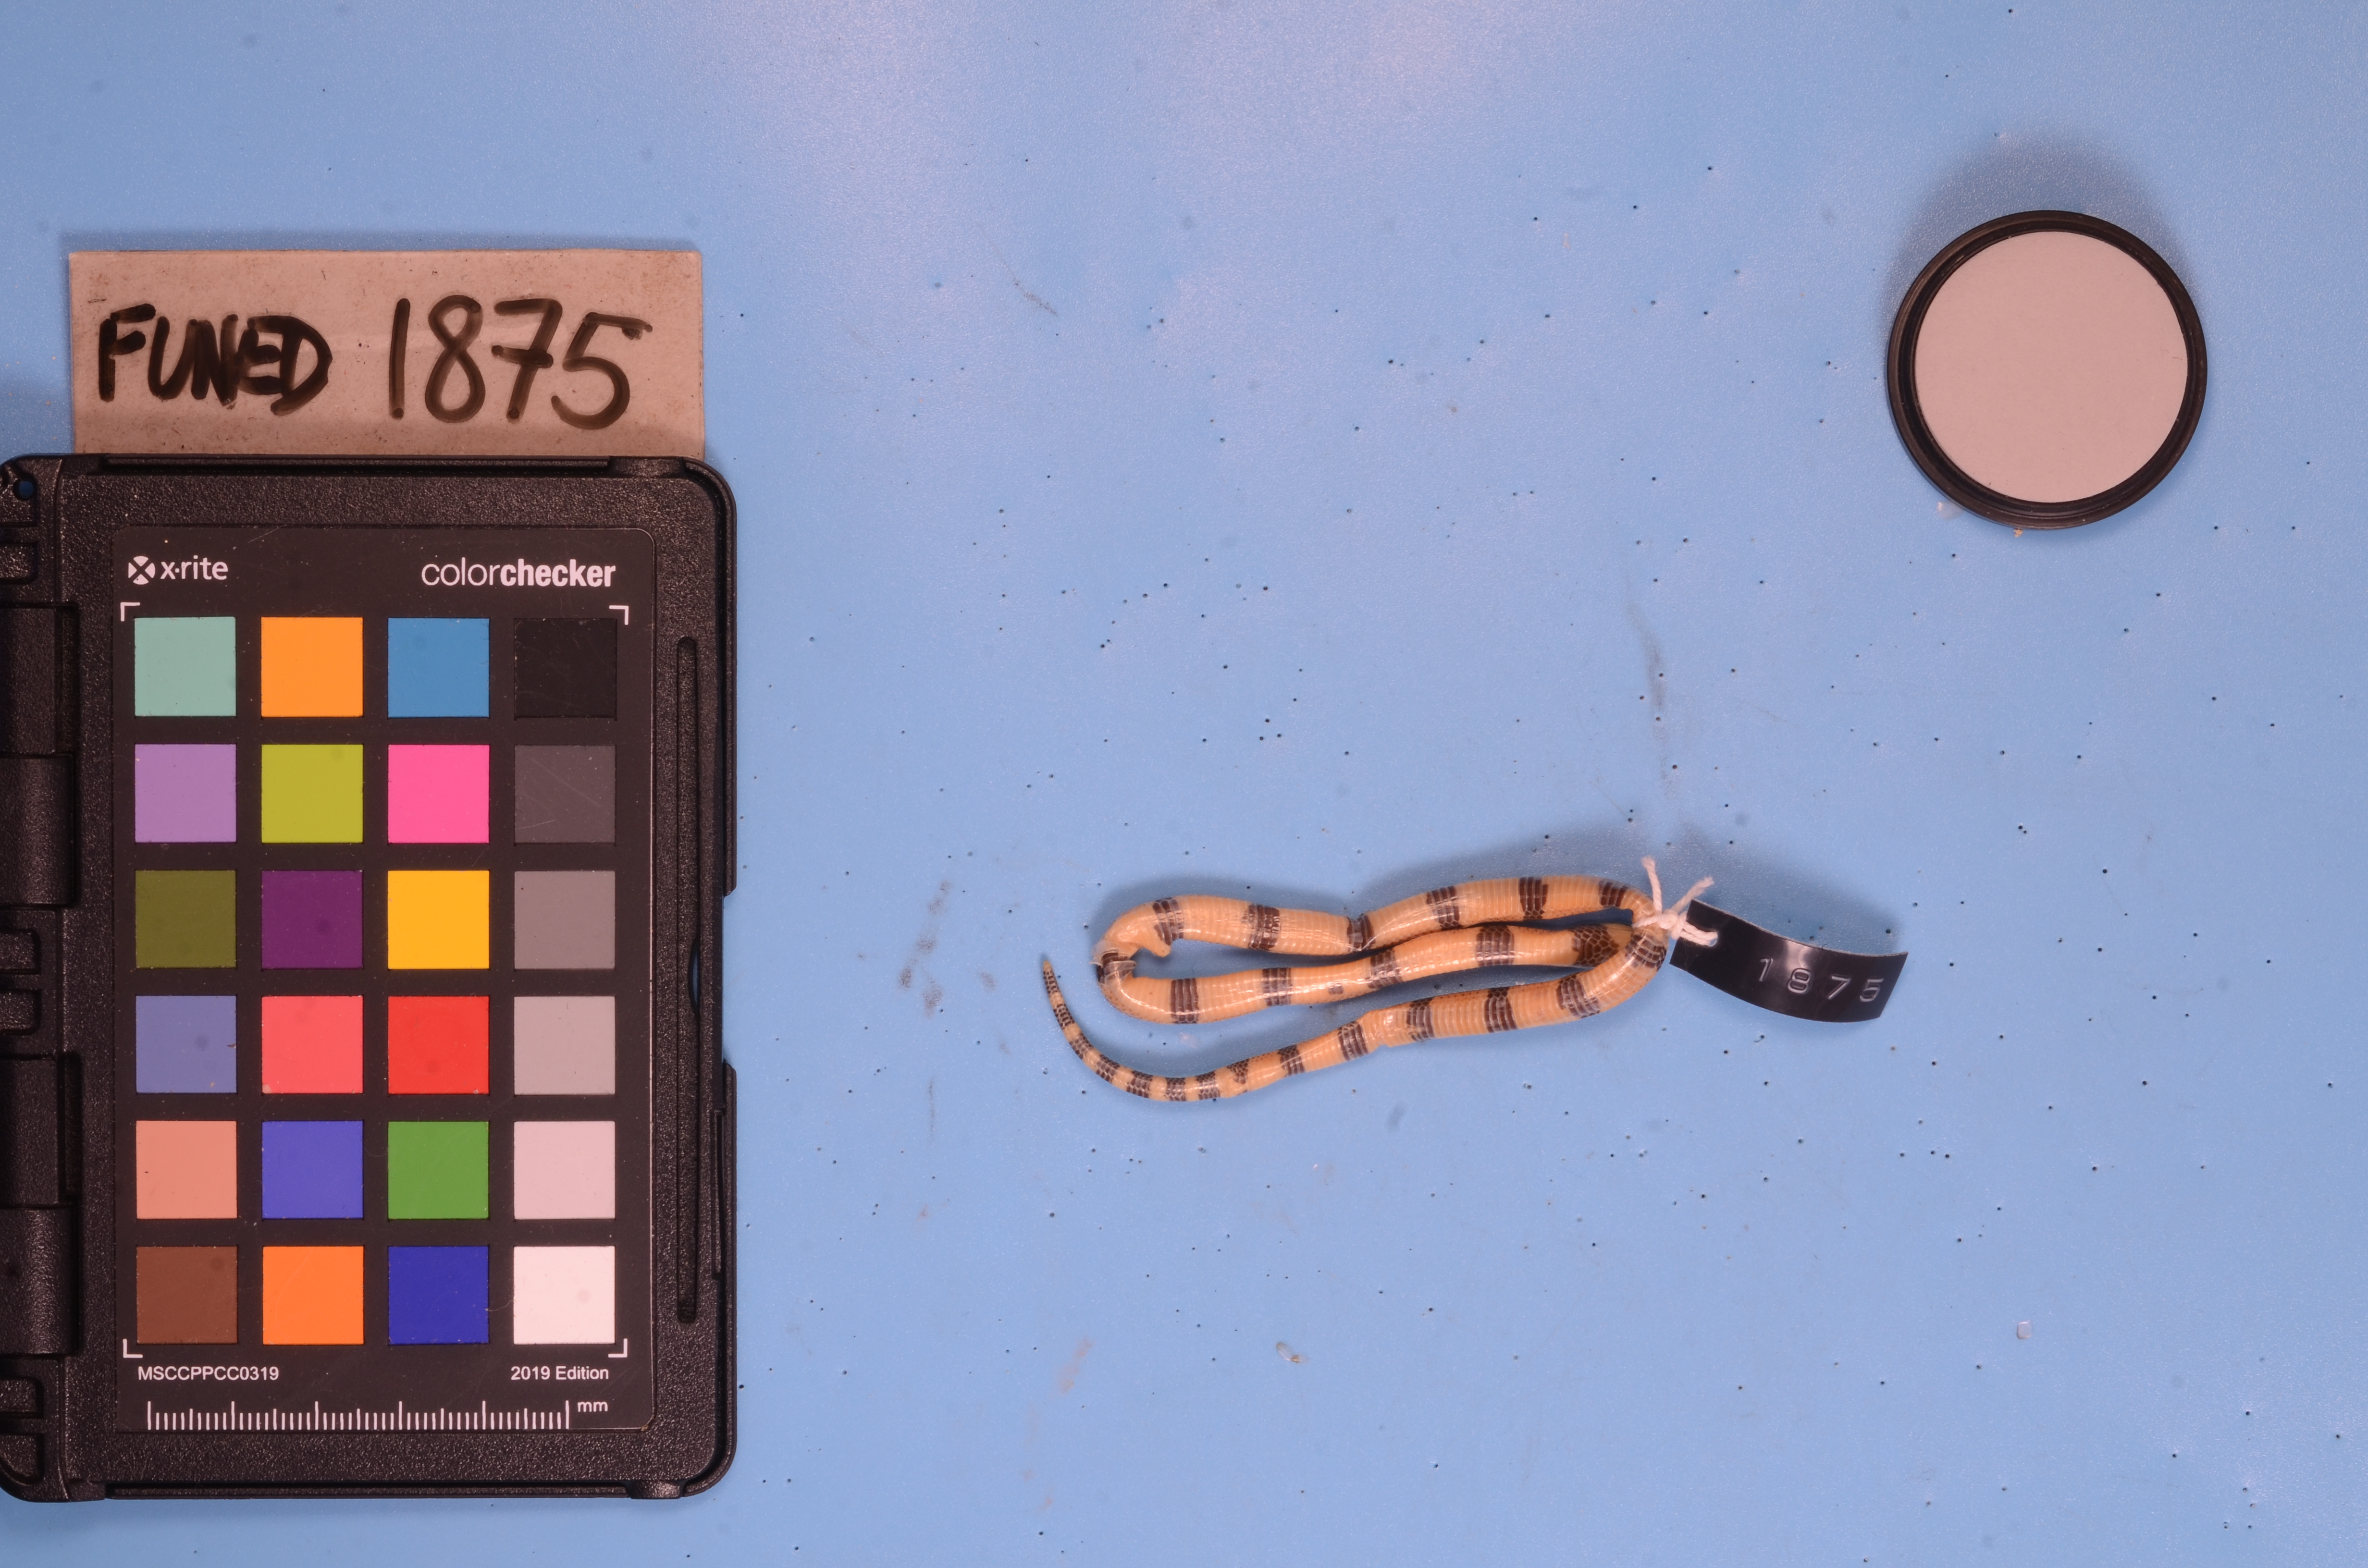
Species: Micrurus corallinus
View: ventral
Mimicry status: model